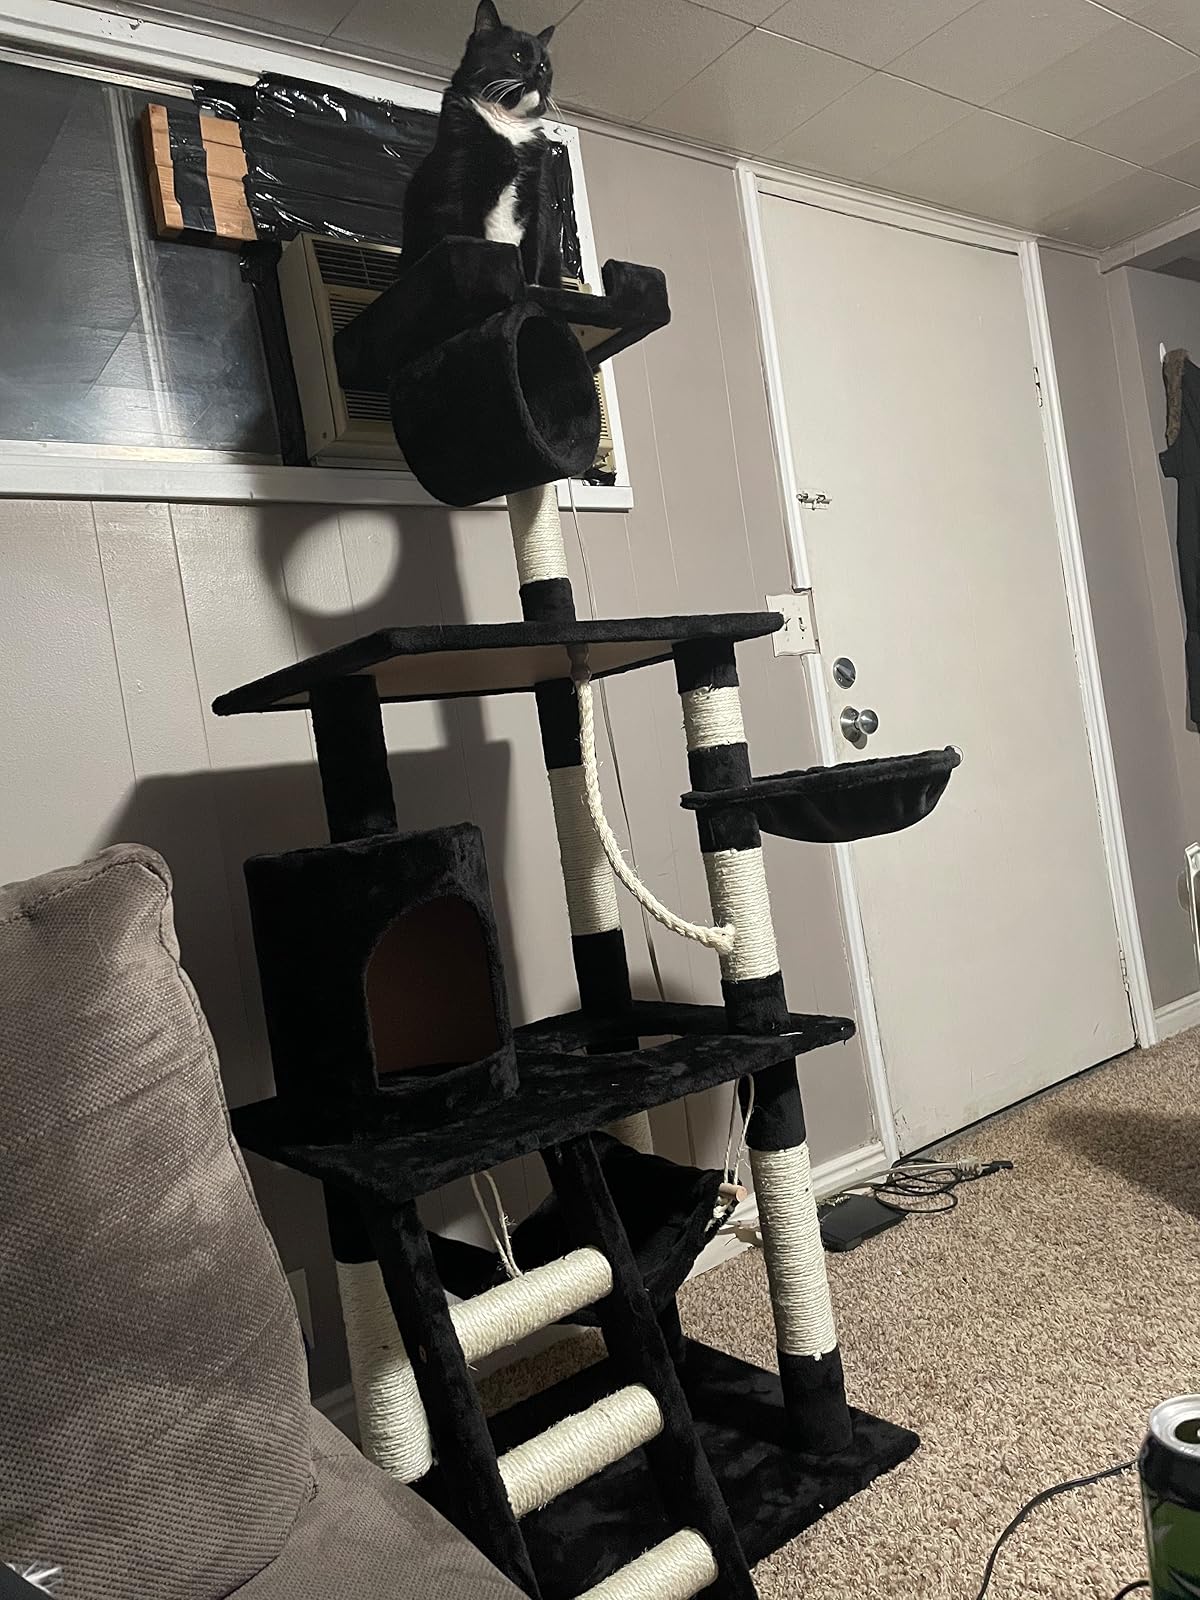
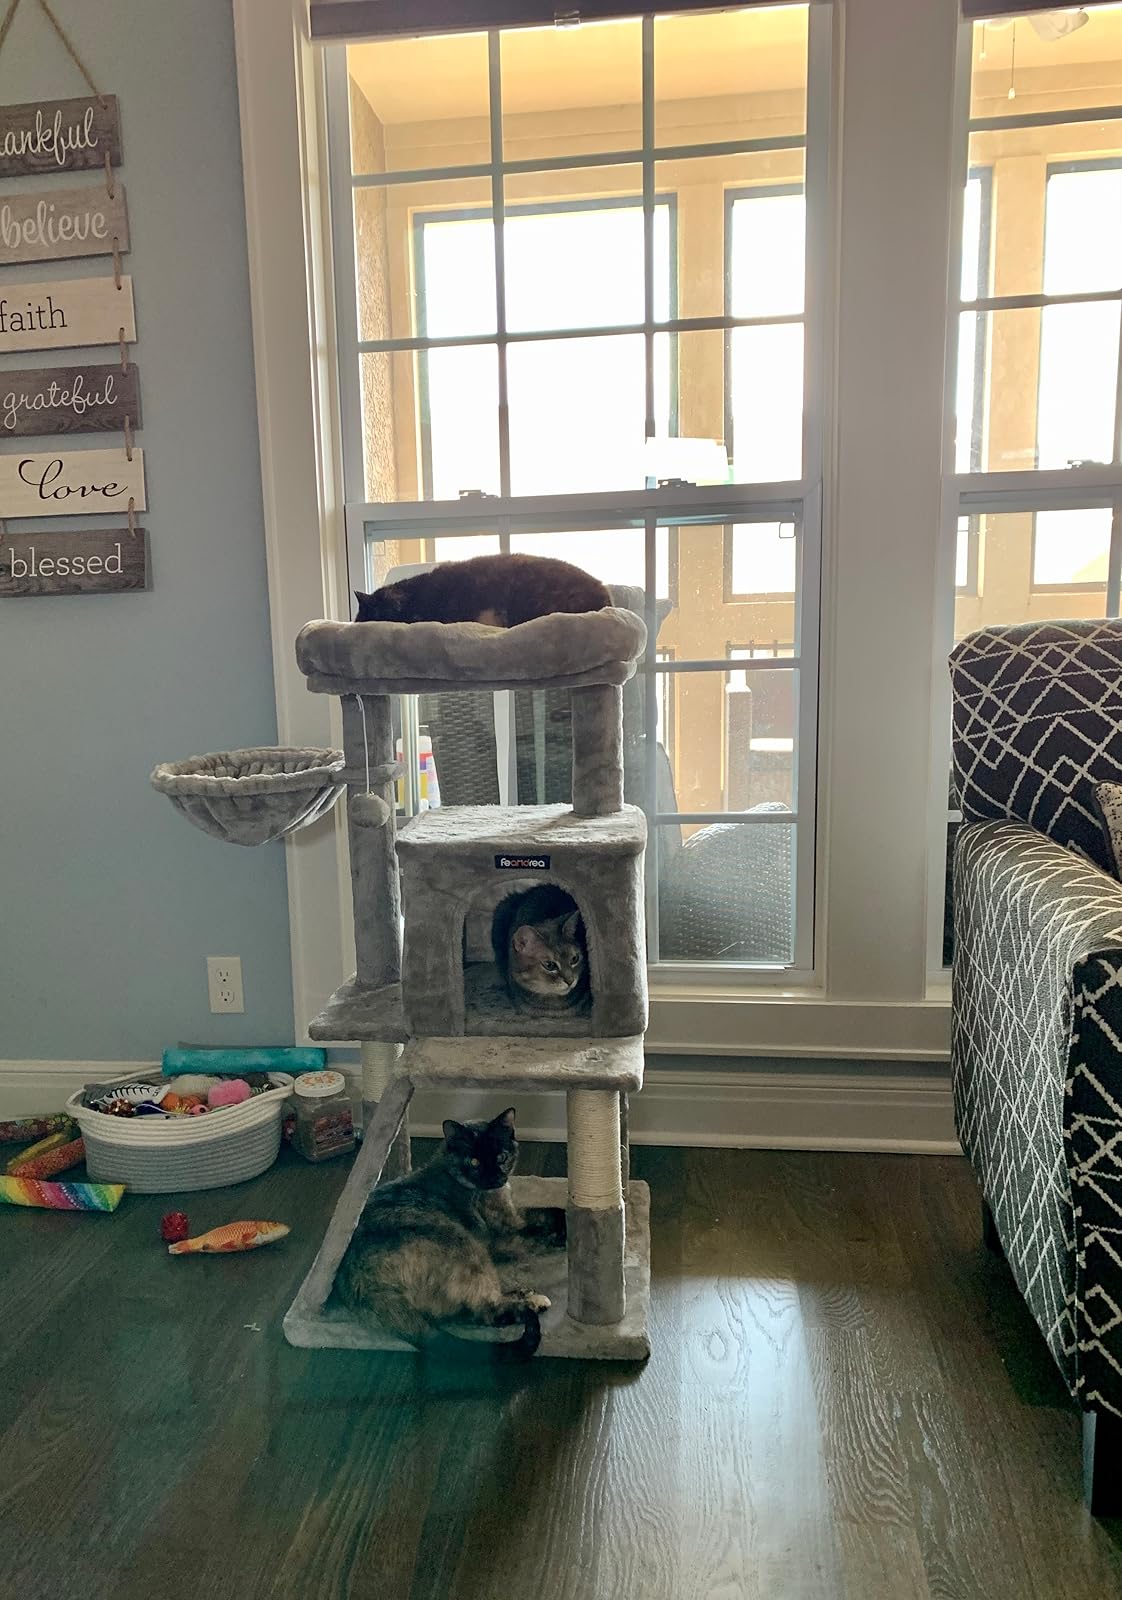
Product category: items_cat tree
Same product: no